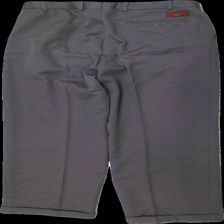
View: back
Type: Trousers
Category: Men
Brand: Not in the list
Brand text on label: new BL line
Colors: Grey
Material: 62% polyester 38% wool
Cut: Regular
Season: All
Stains: Major
Damage: fläckar
Damage location: middle right
Price range: <50
Recommended usage: Remake
Description: grå kostymbyxor